Netti Shanker Yadav

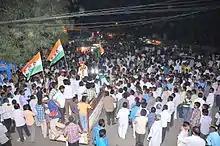
Winning Rally

Encouraged and helped momentarily for construction of temples in the vicinity. During the tenure of Sarpanch of Patancheru Town, land provided and got constructed Sai Baba Temple.